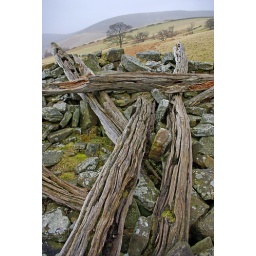
An old, weathered, collapsed building on a hill near Kinder, Hayfield